Sudirman (singer)

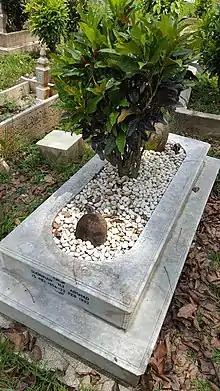
Sudirman's gravesite at Chengal Muslim Cemetery, Temerloh, Pahang.

Sudirman was named 'Malaysia's Singing Ambassador' by the Malaysia Tourism Development Board (MTDC). He was the voice behind the MTDC (Malaysian Tourism Development Corp) tune, "To know Malaysia is to love Malaysia" which was composed by American Emmy, Grammy and Oscar nominated singer and songwriter Carol Connors. He was referred to as the 'Singing Dynamite' by Singaporean journalists. His singing brought him standing ovations in Australia (in Sydney and Melbourne), Japan, Kuwait and the United States (Hawaii). Simon Napier-Bell, the manager for George Michael's band "Wham!", referred to Sudirman Arshad as the 'institution of Malaysian music industry'.